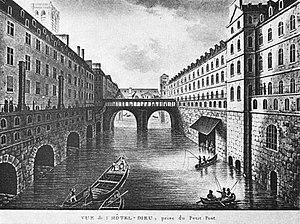
Vue de l’Hôtel-Dieu, prise du Petit-Pont. Le pont est le pont Sain-Charles ou pont de l'Hôtel-Dieu. Extrait de Hôtel-Dieu de Paris
Le pont Saint-Charles est un ancien pont de Paris qui reliait l'Île de la Cité à la rive gauche, entre le pont au Double et le Petit-Pont.